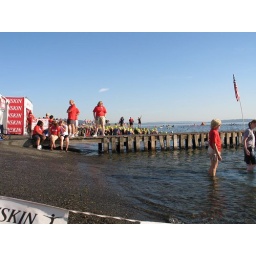
There's groups of 100 women that go into the water every 3-5 min. I'm somewhere in the group of yellow swimcaps.